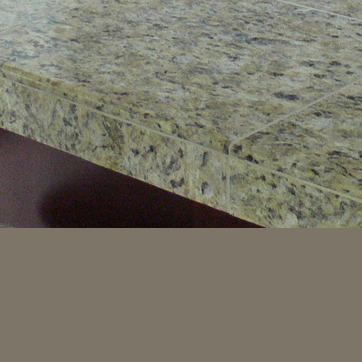
Material: polishedstone